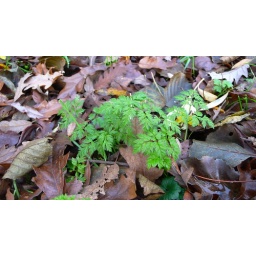
This plant catched my eye because it was one of the only green things in a sea of brown